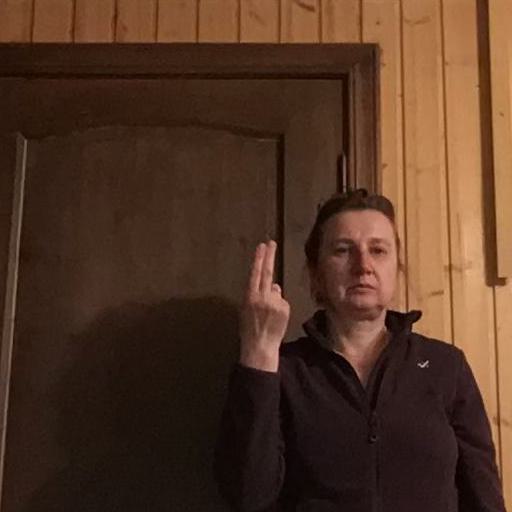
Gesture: two_up_inverted